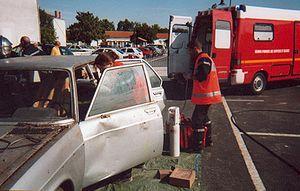
Démonstration de désincarcération par les sapeurs-pompiers de La Rochelle et de Sainte-Soulle (Charente-Maritime)
Le terme de prompt secours routier indique l'engagement sans délai de moyens pour réaliser un secours routier.
La désincarcération est l'action de dégager une personne prisonnière d'un véhicule accidenté. C'est une des opérations du prompt secours routier.